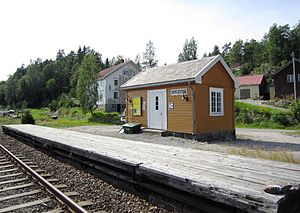
Bøylestad Station
Bøylestad Station er en jernbanestation på Arendalsbanen, der ligger i Froland kommune i Norge. Stationen består af et spor, en kort perron af træ og en mindre ventesalsbygning i gulmalet træ.